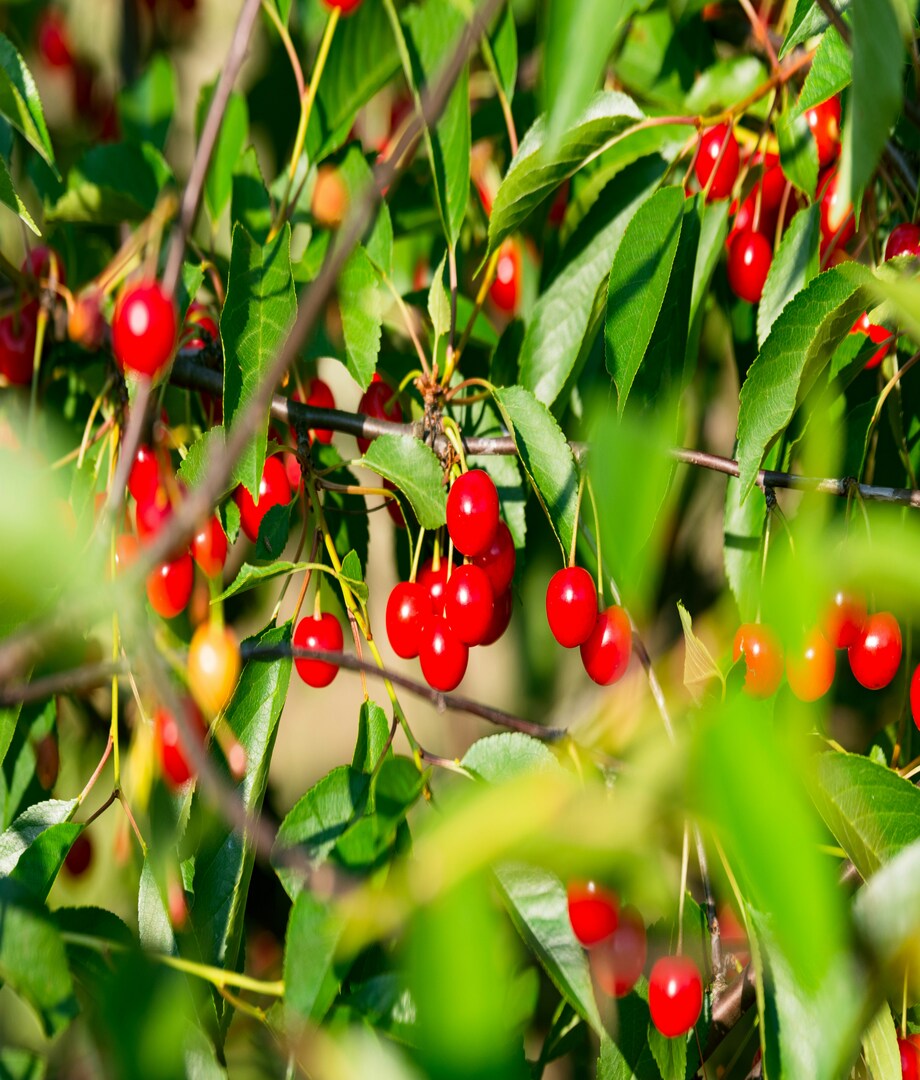
Label: cherry